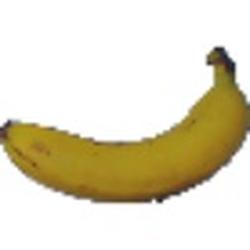
Label: Banana